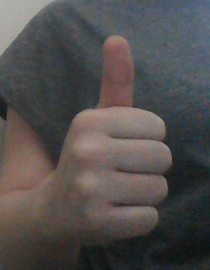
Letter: aleff